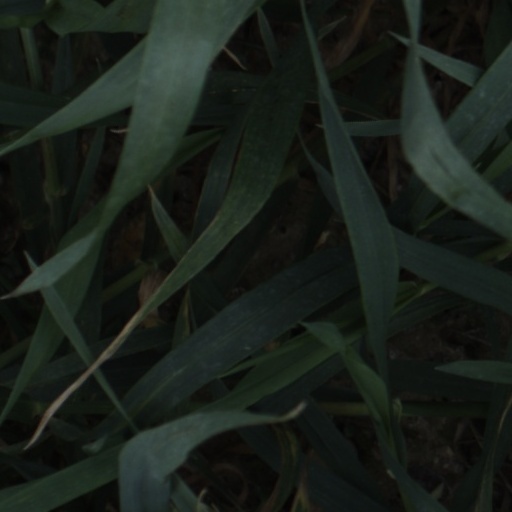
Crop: wheat